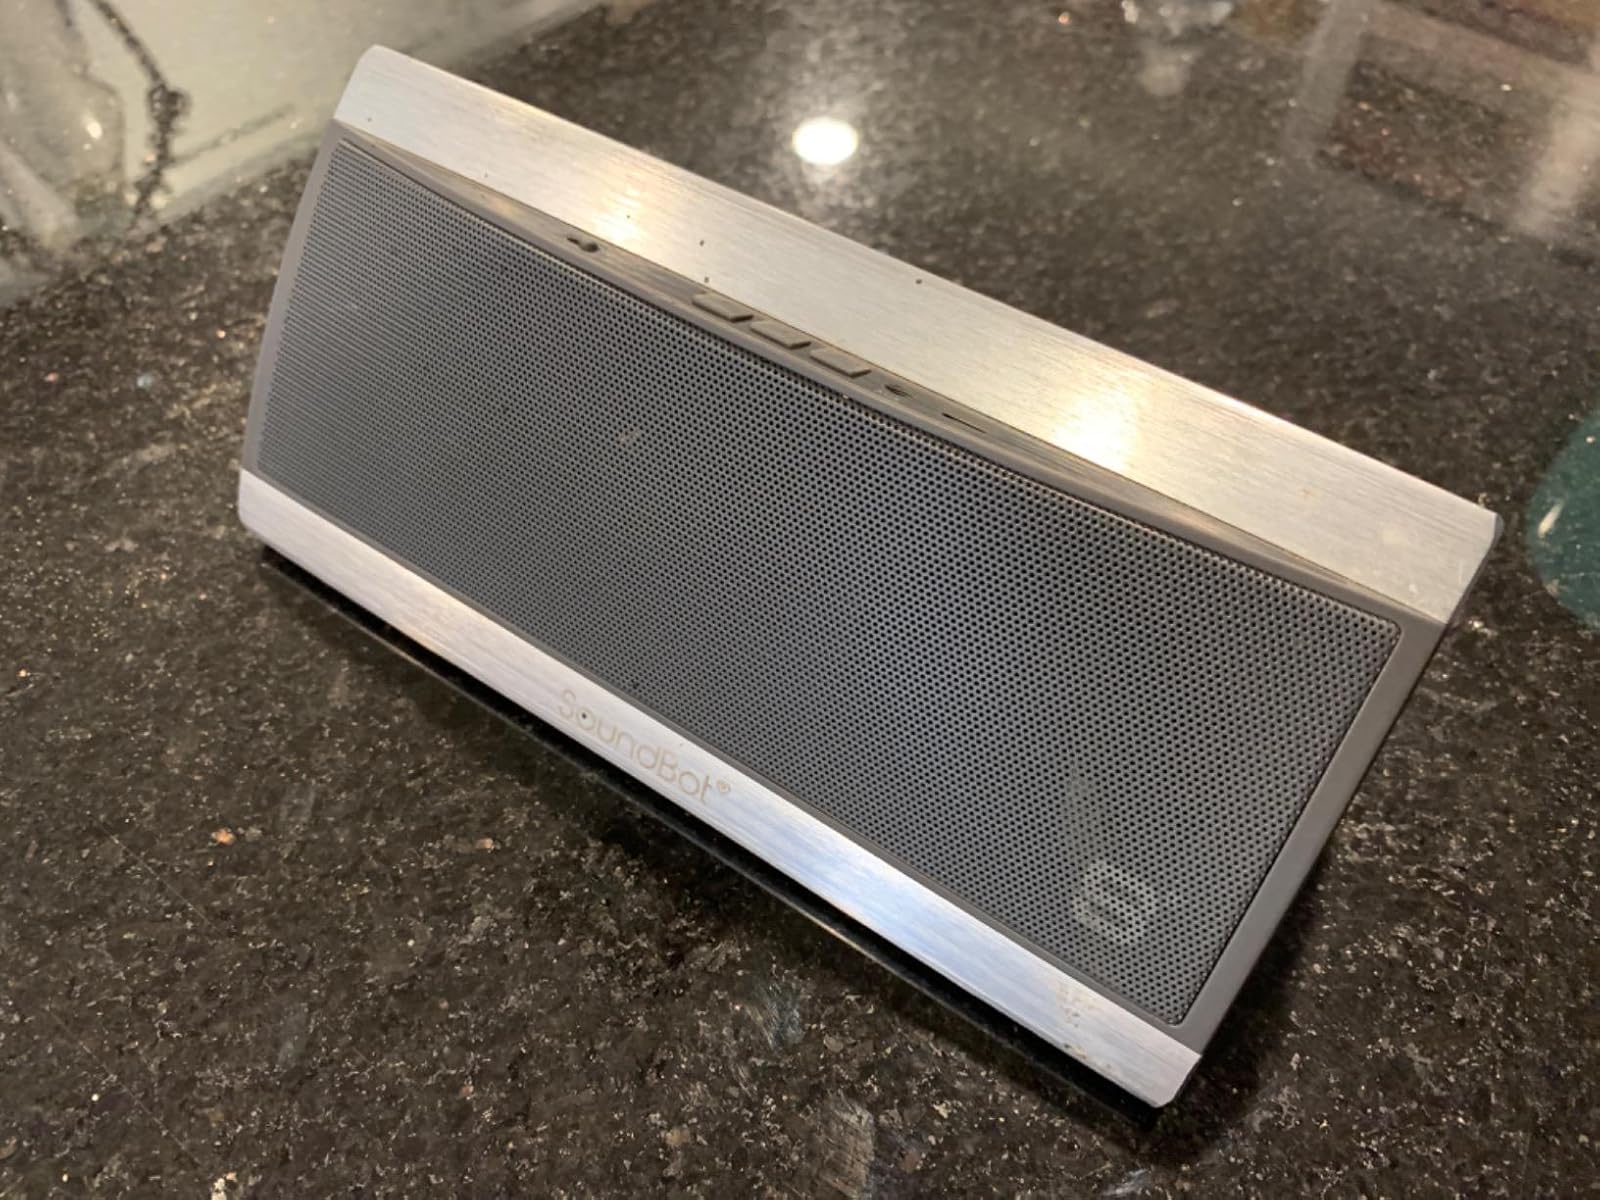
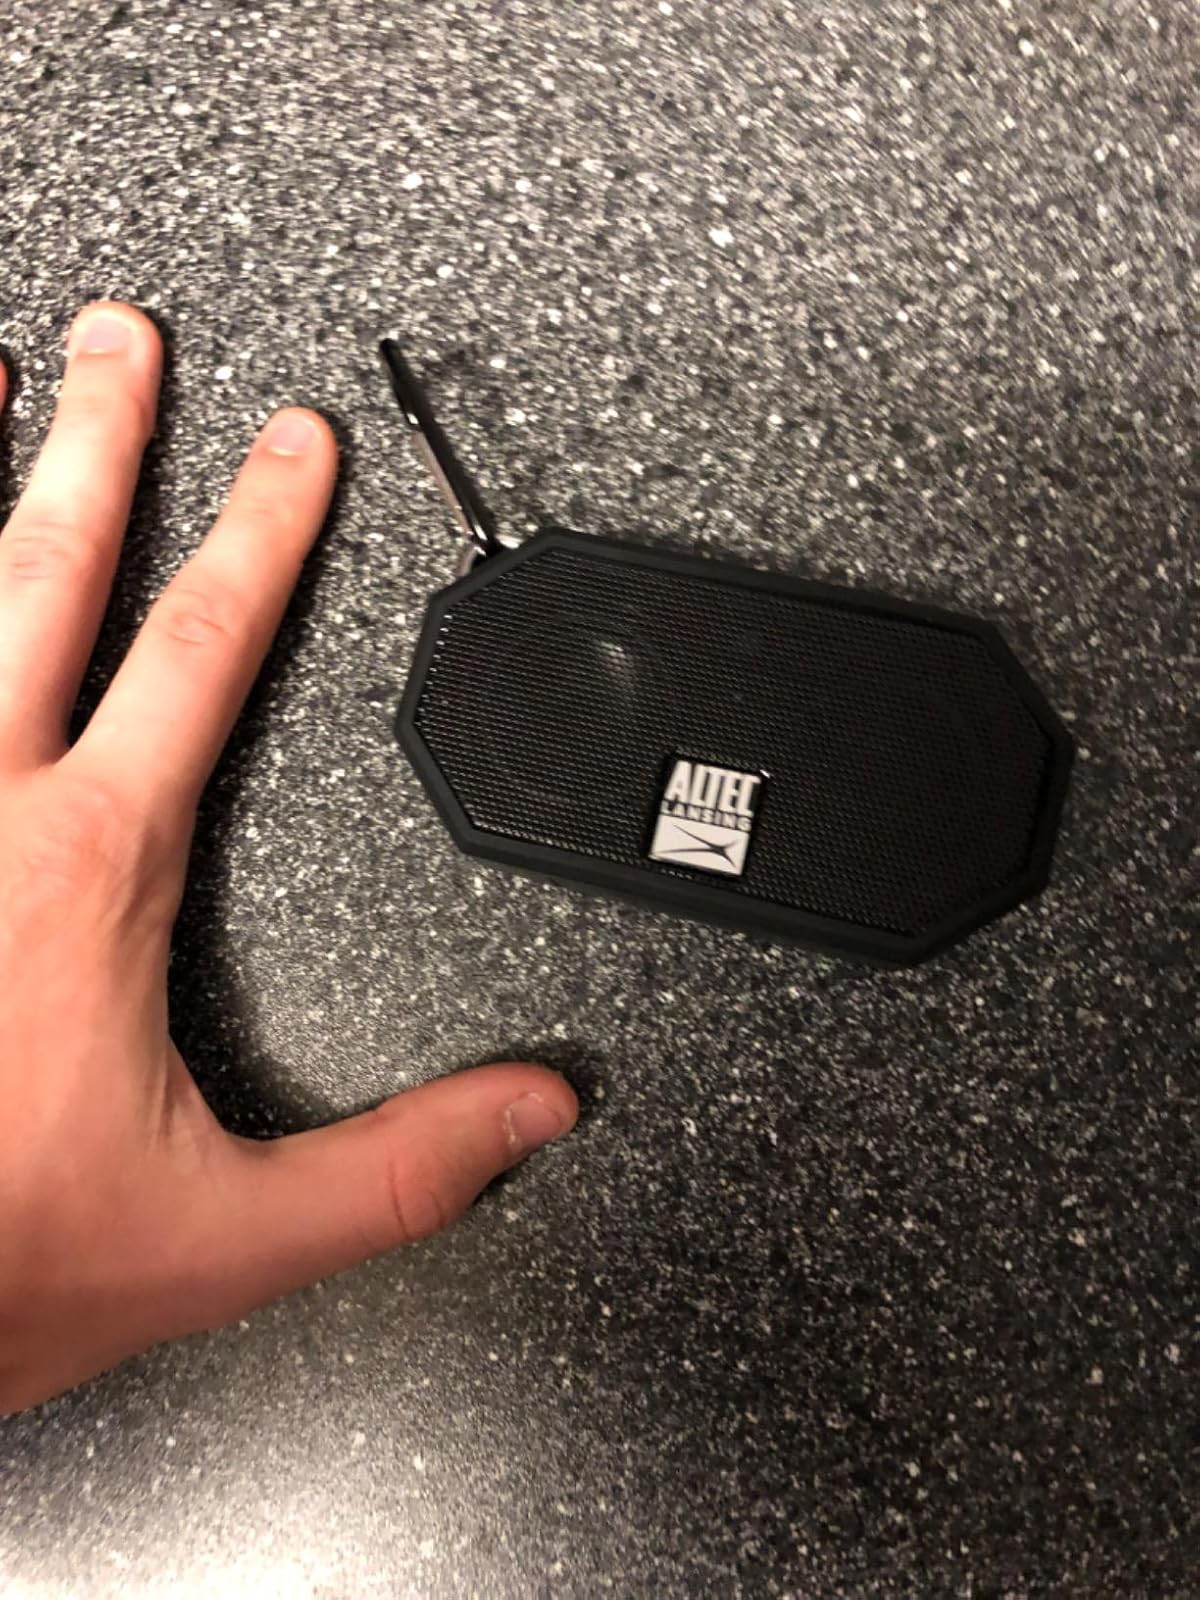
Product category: speaker
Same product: no